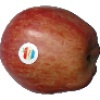
Label: Apple Red 1